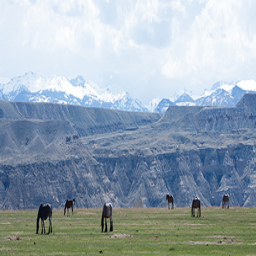
Horses are in field near a valley.
The horses are grazing through a field near mountains.
A group of horses that are standing in the grass.
Horses graze in a large field with mountains in the distance.
Several horses grazing in a field with mountains in the background.